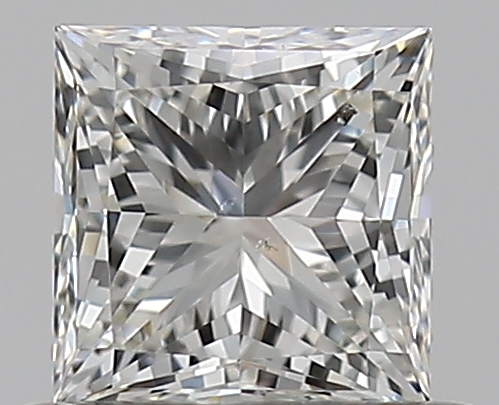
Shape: princess
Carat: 0.51
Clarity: SI1
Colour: I
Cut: EX
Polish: EX
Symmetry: VG
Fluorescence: N
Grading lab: GIA
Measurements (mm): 4.31 x 4.22 x 3.11